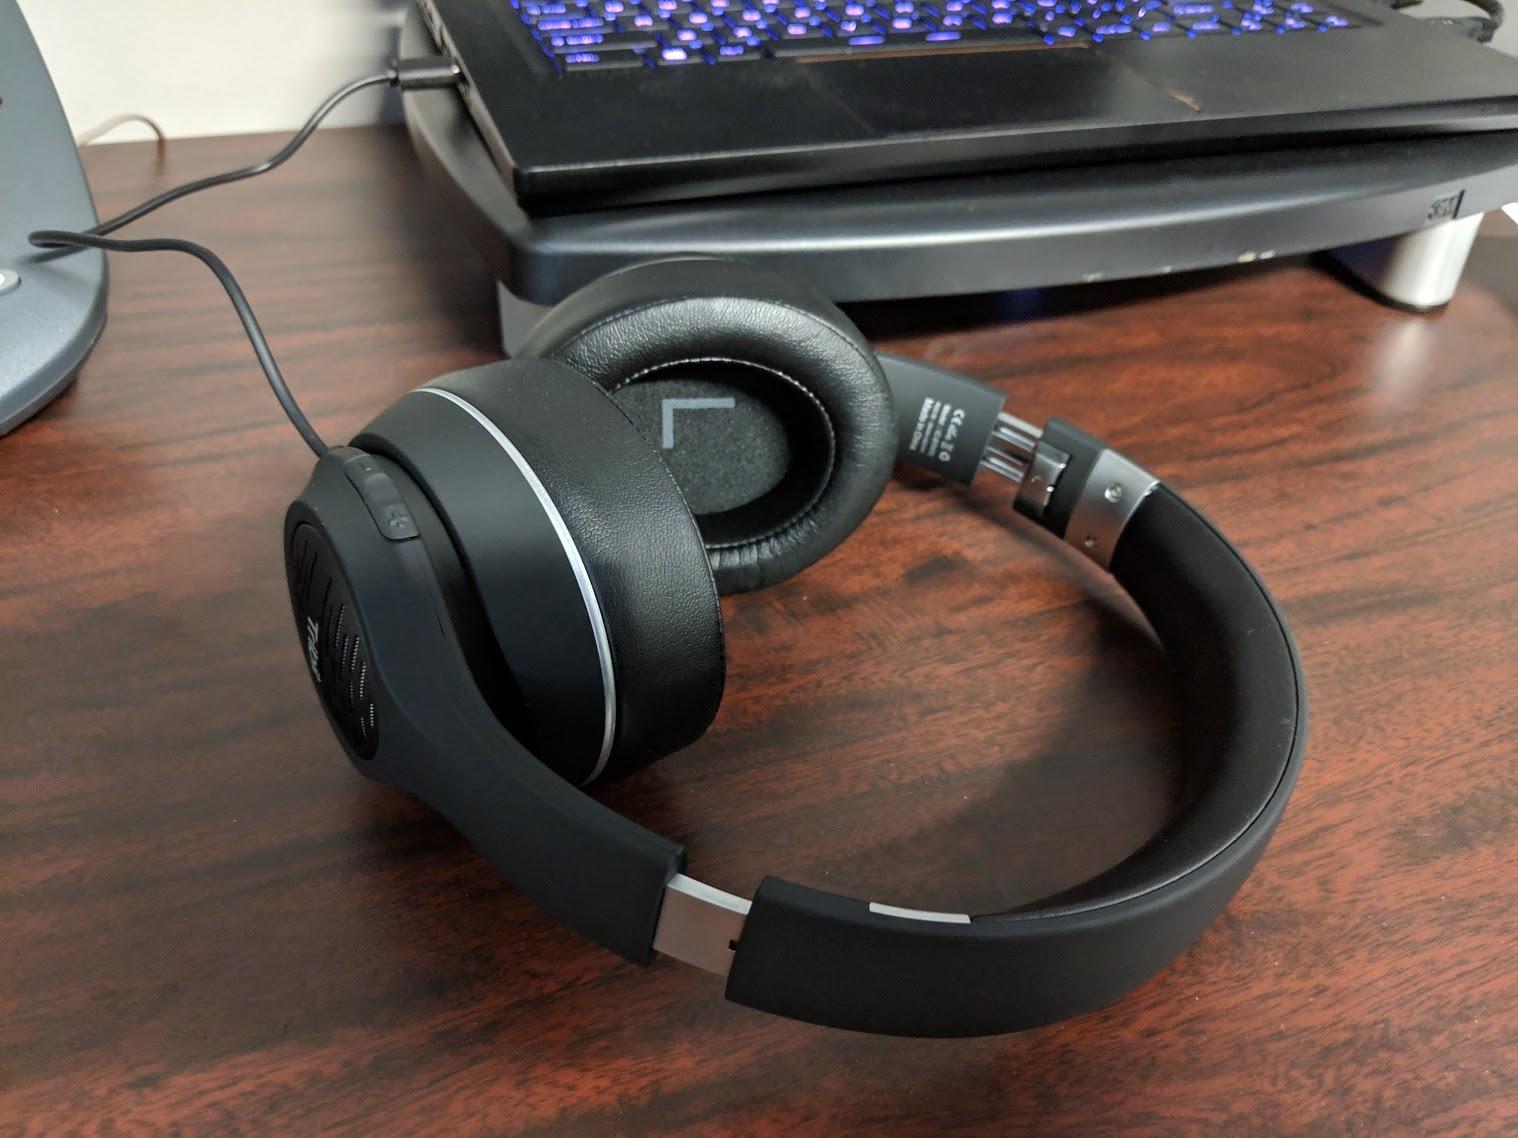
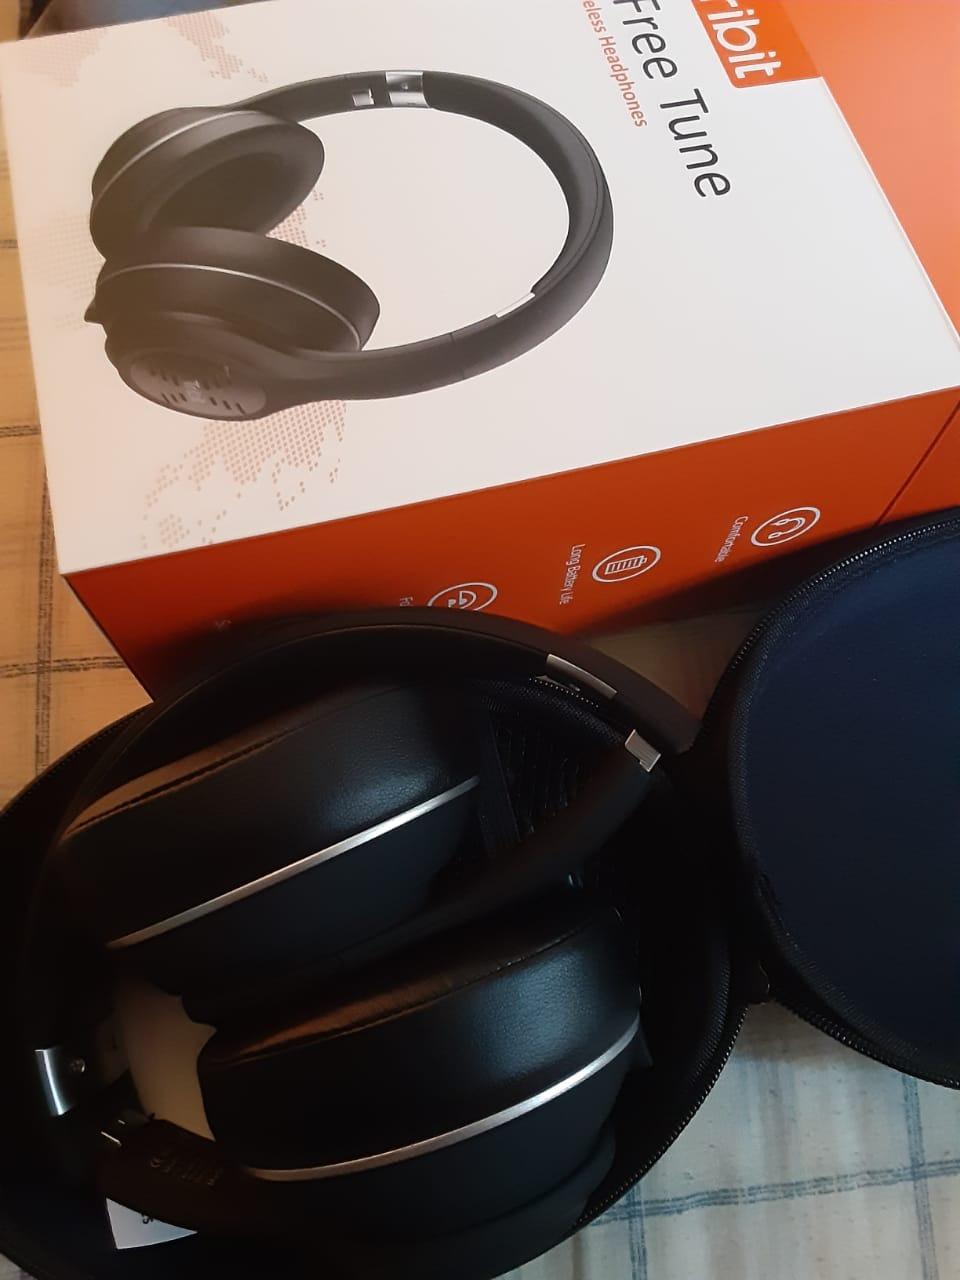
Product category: headphones
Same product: yes